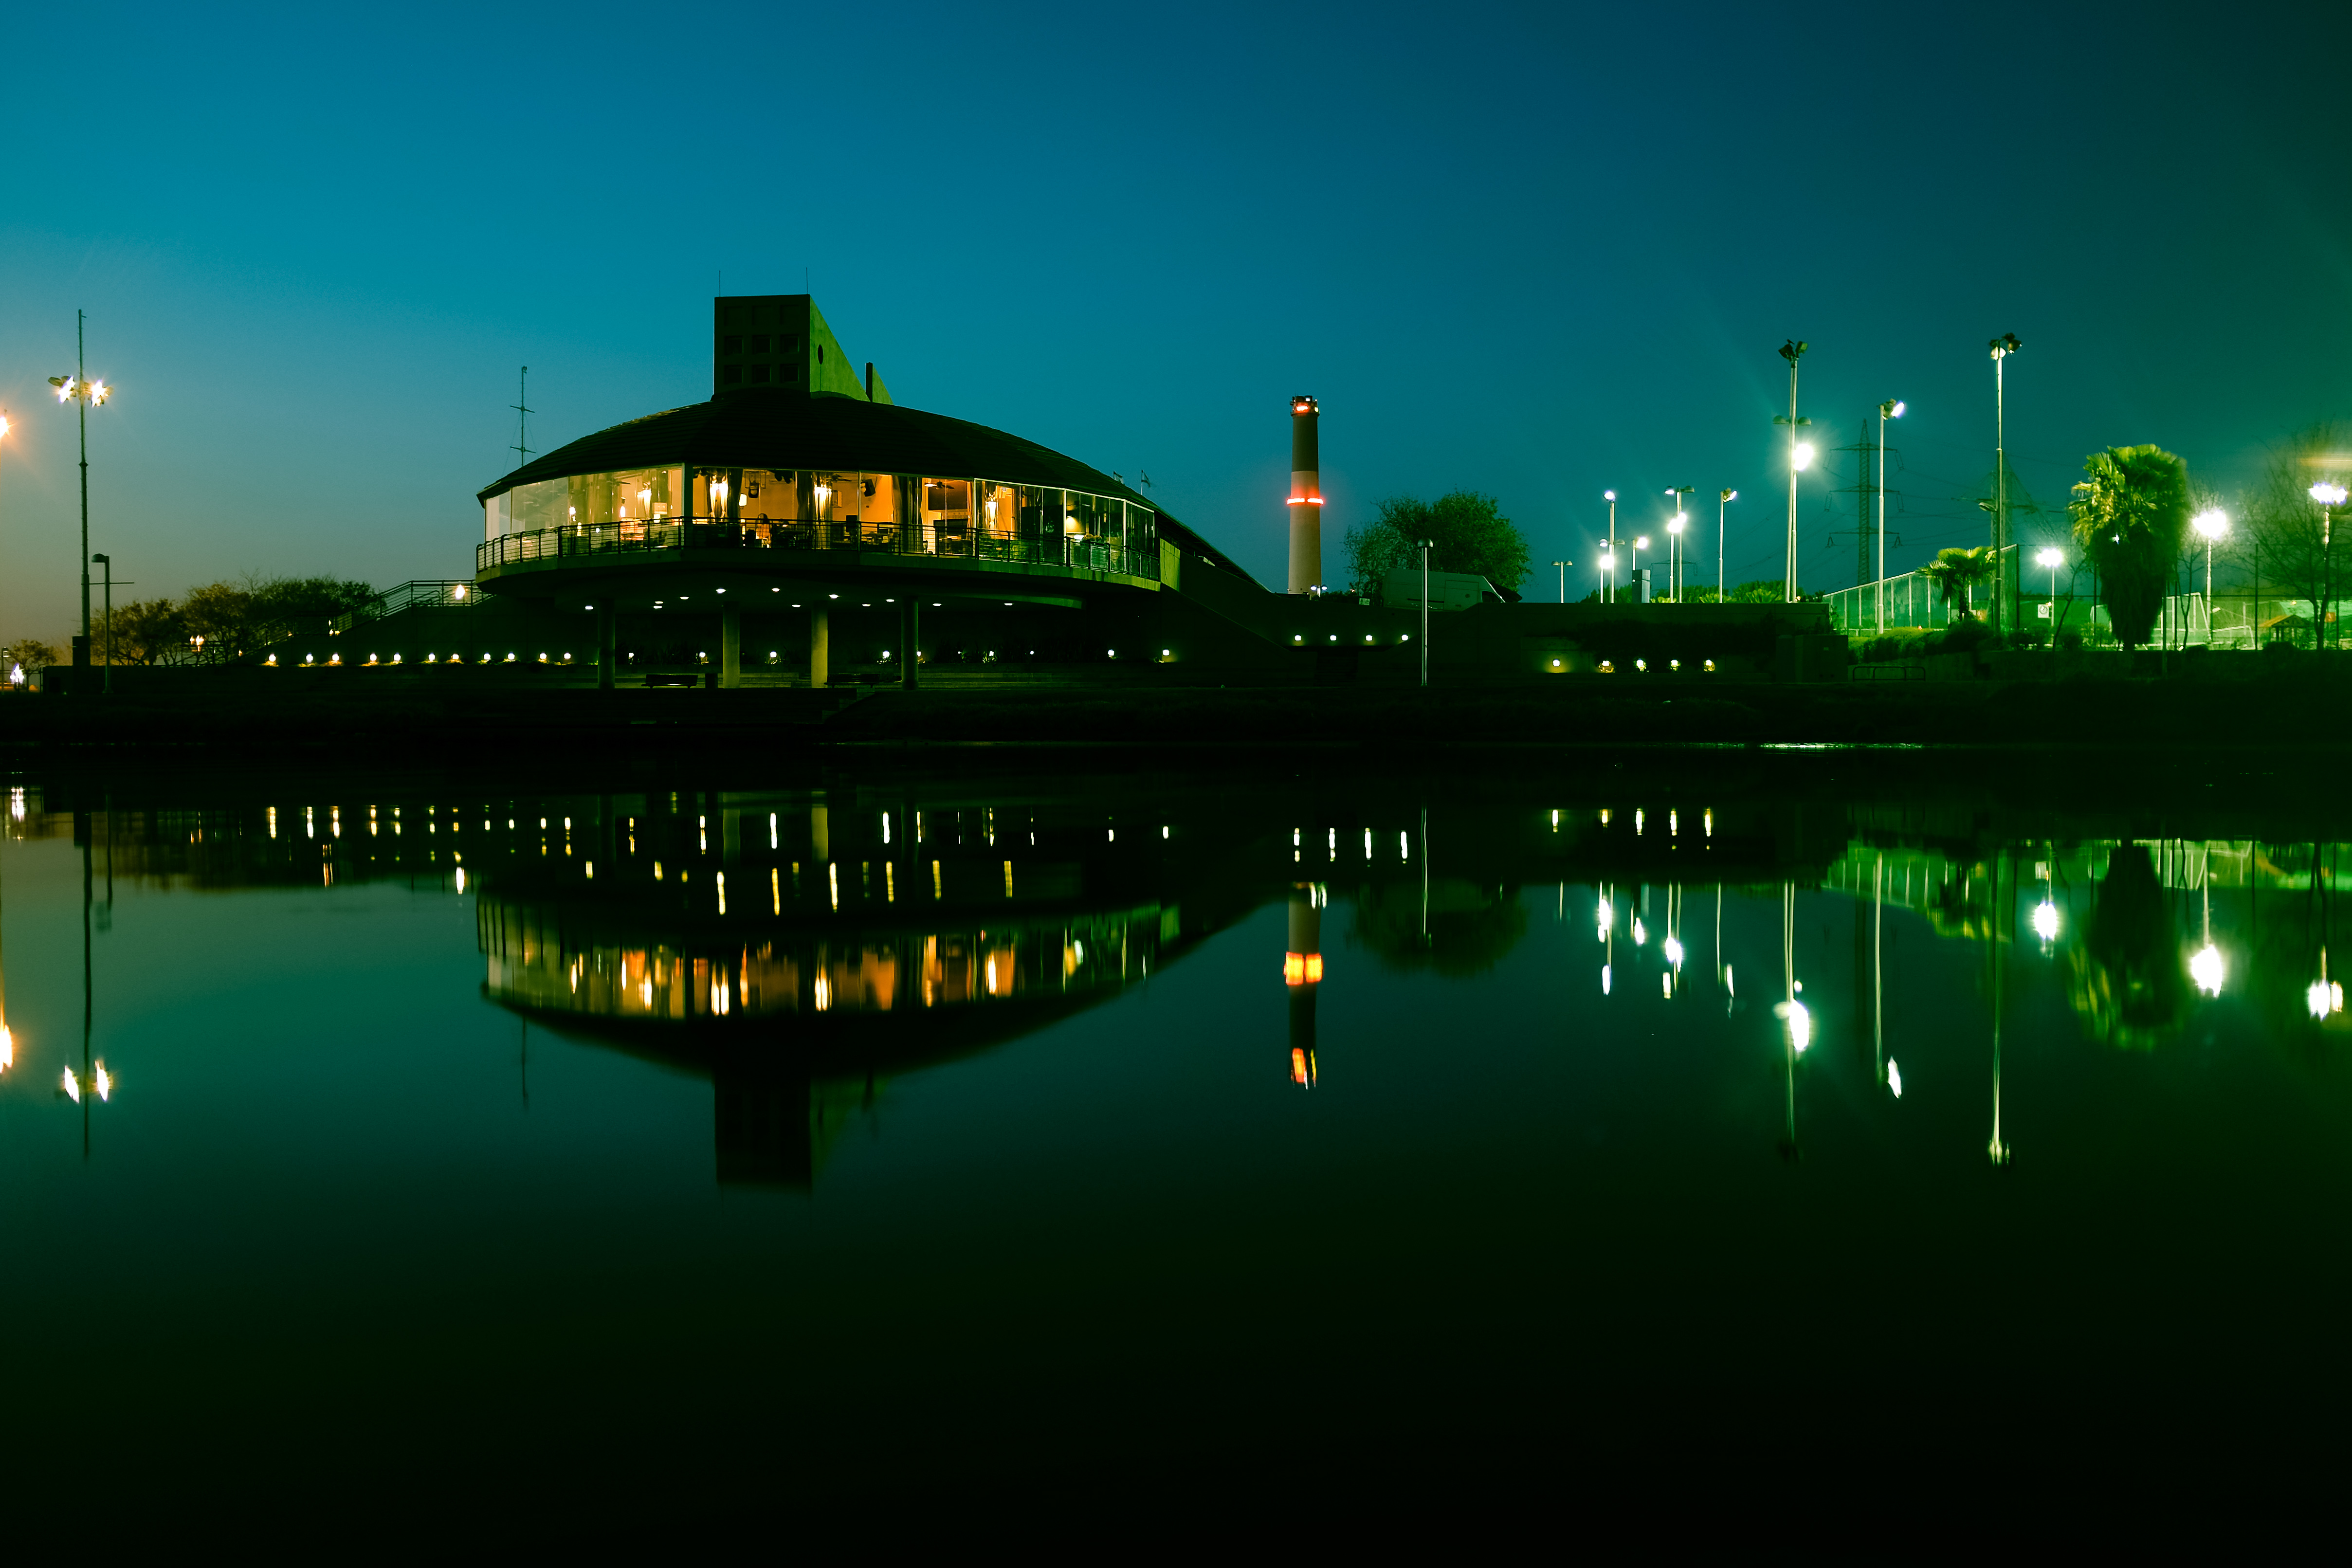
horizon, light, bridge, skyline, night, dawn, cityscape, dusk, fujifilm, evening, reflection, darkness, street light, lighting, lights, x100, reflections, fuji, x100s, telaviv, yarkon, hayarkon, greentone, danielrowingcenter